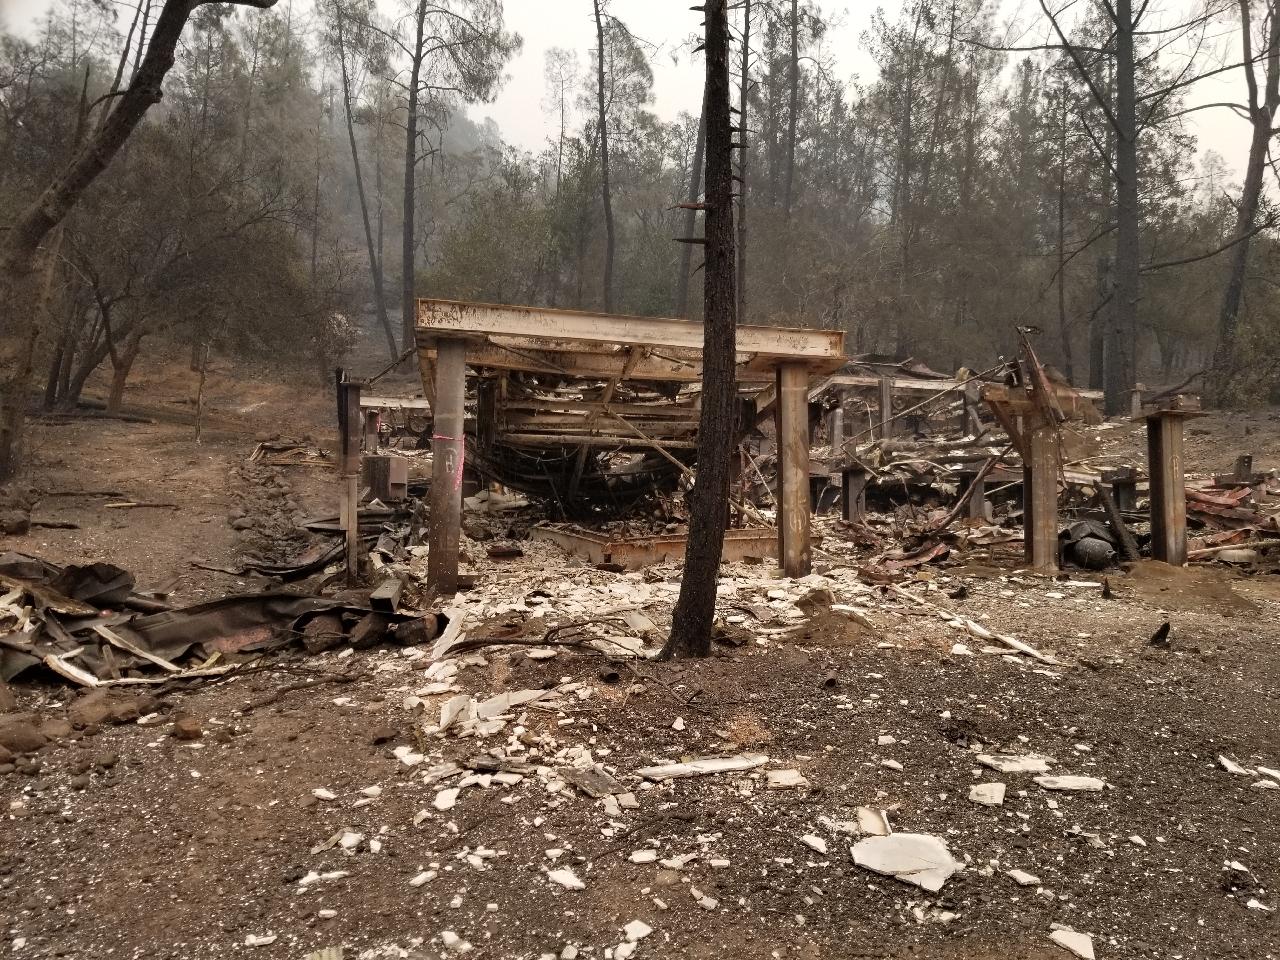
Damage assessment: destroyed